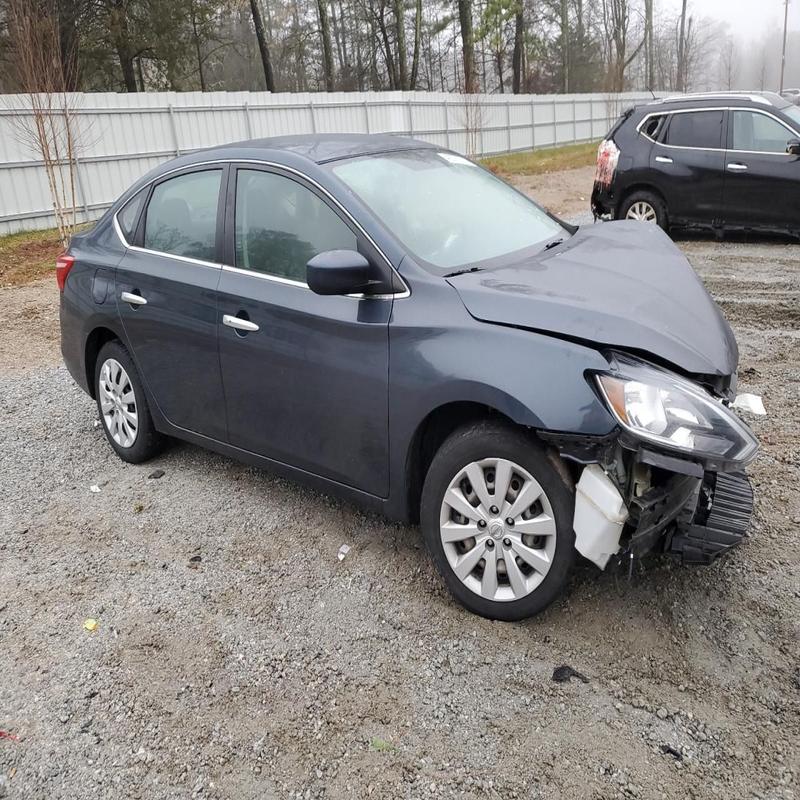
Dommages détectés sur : pare-choc avant, feu avant droit, capot, aile avant droite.
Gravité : majeur